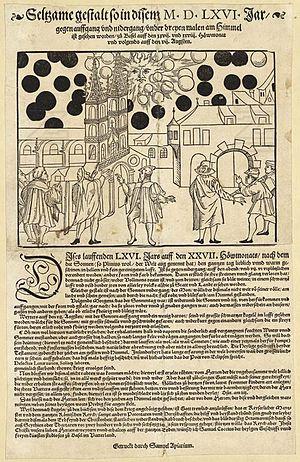
Parchemin de Bâle (Bâle ou Basel
L'archétype est un concept appartenant à la psychologie analytique élaborée par le psychiatre suisse Carl Gustav Jung qui le définit par la tendance humaine à utiliser une même « forme de représentation donnée a priori » renfermant un thème universel structurant la psyché, commun à toutes les cultures mais figuré sous des formes symboliques diverses.
La théorie des anciens astronautes est une spéculation pseudo-scientifique et ufologique selon laquelle plusieurs anciennes civilisations auraient été en contact avec des « visiteurs » extraterrestres venus apporter sur la Terre quelques savoirs dans les domaines de l'écriture, de l'architecture, de l'agriculture, des mathématiques, de l'astronomie et de la médecine.
Le Spectacle céleste de Bâle en 1566 est une série d'événements inhabituels rapportés au XVIᵉ siècle à Bâle dans un prospectus de Samuel Apiarius et Samuel Coccius, connu sous le nom allemand de Basler Flugblatt von 1566.
Le Phénomène céleste de Nuremberg en 1561 est un événement rapporté au XVIᵉ siècle par le graveur et éditeur Hans Glaser dans un prospectus illustré en couleurs imprimé en 1561. Le document présente une illustration et le récit d'un phénomène céleste au-dessus de la ville de Nuremberg à l'aube du 14 avril 1561.
Jacques Bergier, peut-être né Yakov Mikhaïlovitch Berger le 8 août 1912 à Odessa et mort le 23 novembre 1978 à Paris d'une hémorragie cérébrale, est un ingénieur chimiste, espion, journaliste et écrivain, de nationalités française et polonaise d'ascendance juive.